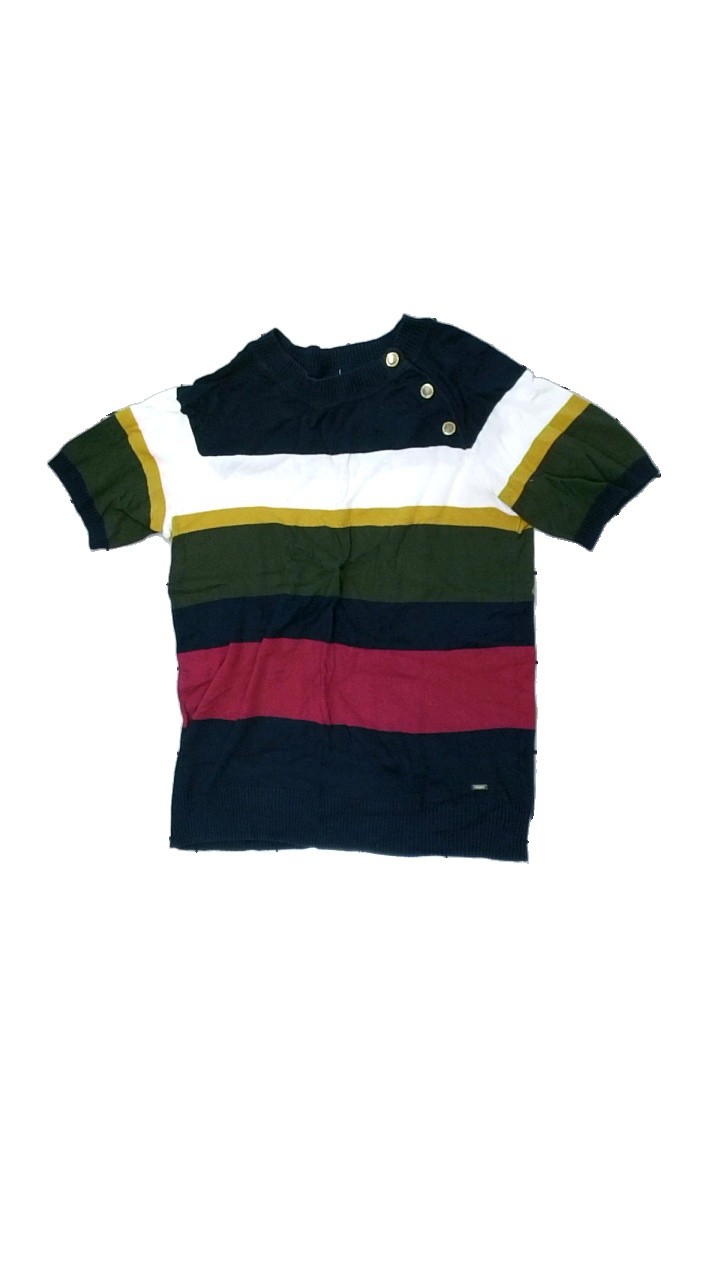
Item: Top (Ladies)
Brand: Holly And Whyte (lindex)
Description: randig tröja med knappar på axlarna, nopprig
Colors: White, Blue, Green, Multicolor
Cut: Regular
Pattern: Striped
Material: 59% acrylic 41% cotton
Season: All
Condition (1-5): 3
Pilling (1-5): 3
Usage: Export
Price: <50